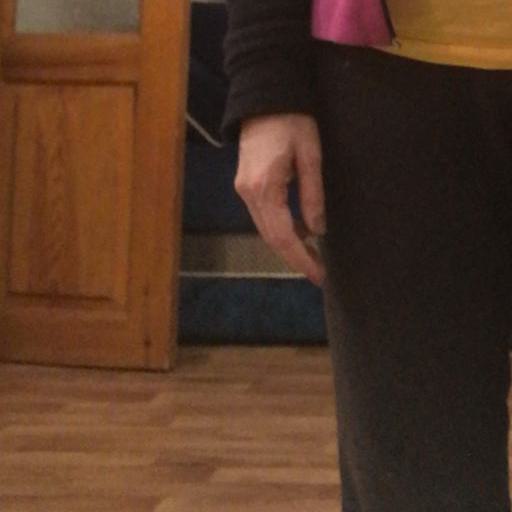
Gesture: no_gesture